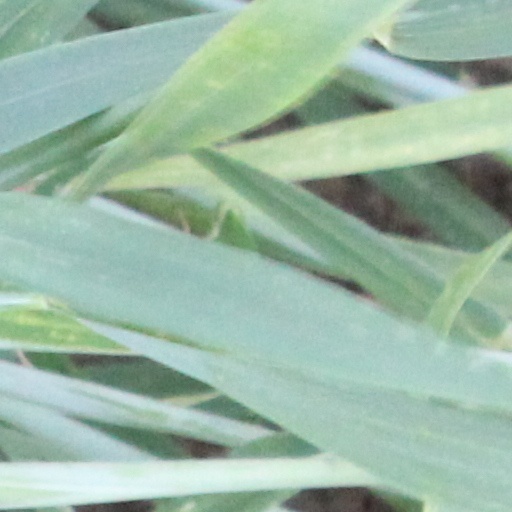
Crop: wheat